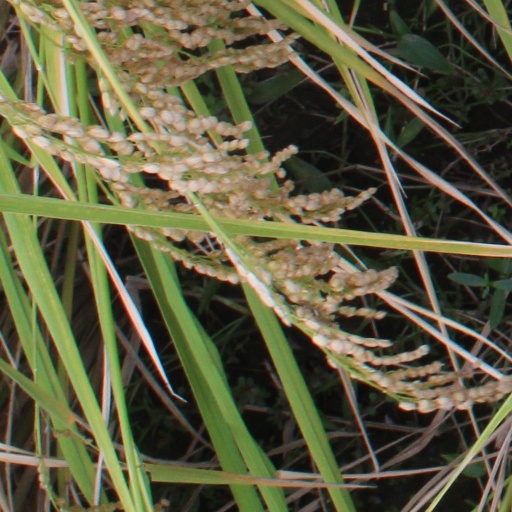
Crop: rice